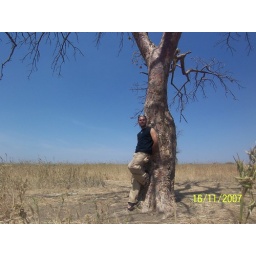
its strange how the grass turns brown so quick just a week after rains are over